Politis (Cyprus)

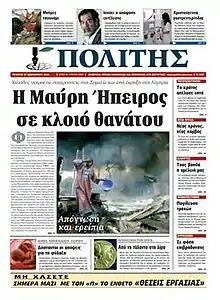

Politis (meaning "Citizen") is a daily Greek-language daily national newspaper published in Cyprus. It is the second-largest (by circulation) Greek-language newspaper on the island, with about 7,000 copies sold daily, or about 8% of the market.